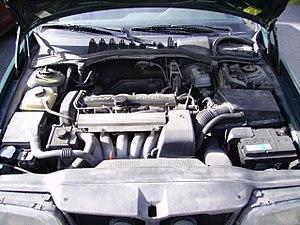
Le moteur Modulaire Volvo est un moteur thermique automobile à combustion interne, essence quatre temps, bloc en aluminium non chemisé, refroidi par eau, avec arbres à cames en tête entraîné par une courroie de distribution crantée, avec une culasse en aluminium, soupapes en tête, développé et produit par Volvo en 1990 faisant son apparition sur la Volvo 960. Il existe en 4 cylindres, 5 cylindres et 6 cylindres en ligne. Tous sont produits à Skövde, en Suède.